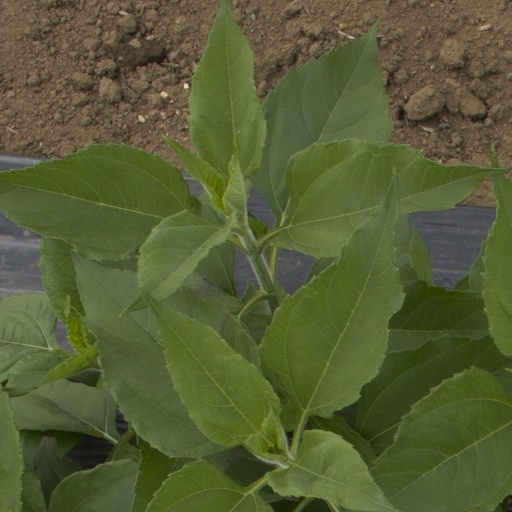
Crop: Jerusalem artichoke